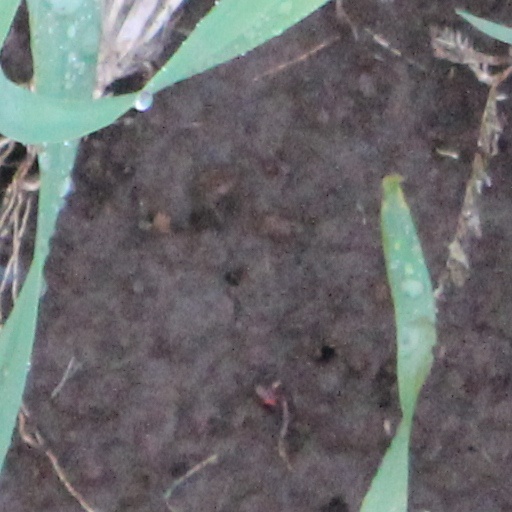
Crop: wheat